Cavaquinho

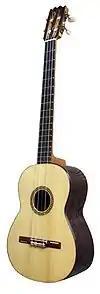
Venezuelan Concert Cuatro.

The "cuatro" is a family of larger 4-stringed instruments derived from the cavaquinho that are popular in Latin-American countries in and around the Caribbean. Versions of the iconic Venezuelan cuatro are very similar to the Brazilian cavaquinho, with a neck laid level with the sound box, like a Portuguese cavaquinho.